216 Kleopatra

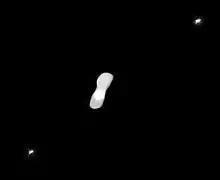
Kleopatra and its two moons imaged by VLT-SPHERE in 2017

The presence of two moons provides a way to estimate Kleopatra's mass, although its irregular shape makes the orbital modeling a challenge. The most recent adaptive-optics observations and modeling provides a mass of Kleopatra of , or , which is significantly lower than previously thought. When combined with the best volume estimate for Kleopatra, this indicates a bulk density of .